A Connecticut Yankee (film)

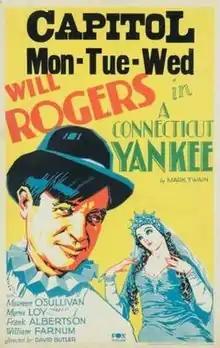
Theatrical Poster

A Connecticut Yankee is a 1931 American Pre-Code film adaptation of Mark Twain's 1889 novel, "A Connecticut Yankee in King Arthur's Court". It was directed by David Butler to a script by William M. Conselman, Owen Davis, and Jack Moffitt. It was produced by Fox Film Corporation (later 20th Century Fox), who had earlier produced the 1921 silent adaptation of the novel, "A Connecticut Yankee in King Arthur's Court". "A Connecticut Yankee" is the first sound film adaptation of Twain's novel. It is unrelated to the 1927 musical also titled "A Connecticut Yankee".